Kalkaska, Michigan

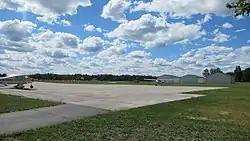
Kalkaska City Airport

Kalkaska is a village in the U.S. state of Michigan. Its population was 2,132 at the 2020 census, an increase from 2,020 at the 2010 census.